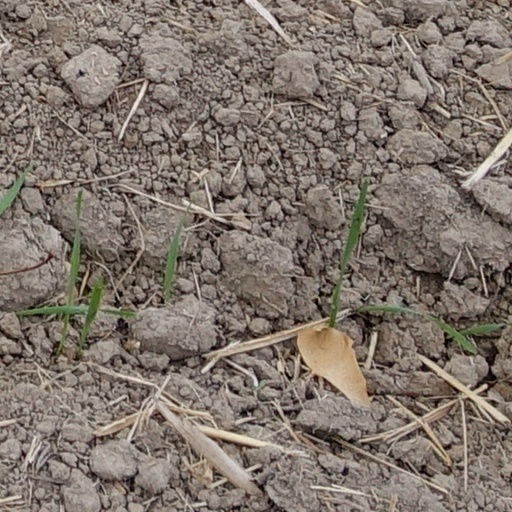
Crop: wheat